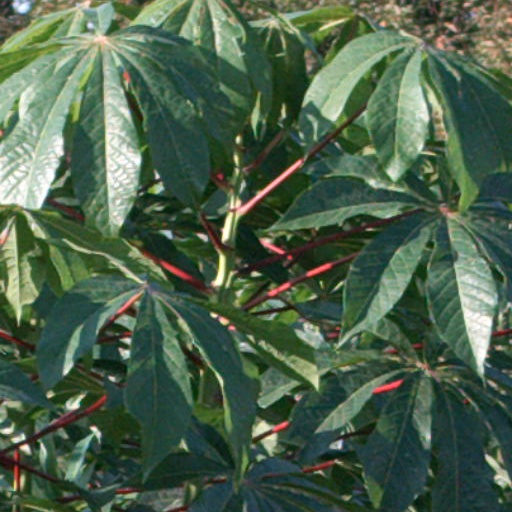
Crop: cassava